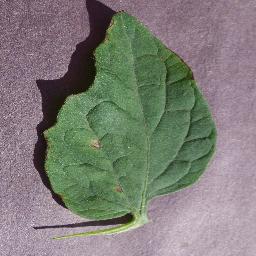
Label: Tomato___Target_Spot